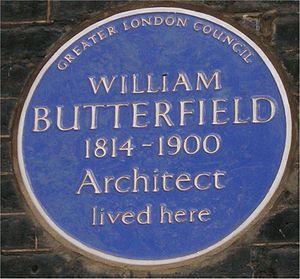
Bedford Square est un square situé dans le district de Bloomsbury dans le borough de Camden à Londres, à deux pas du British Museum. Emblématique du style architectural georgien, Il fait partie des squares historiques les mieux conservés du XVIIIᵉ siècle.